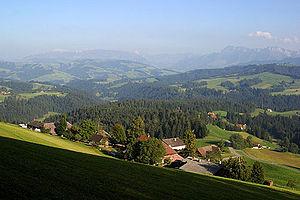
Röthenbach im Emmental est une commune suisse du canton de Berne, située dans l'arrondissement administratif de l'Emmental.